Thrissur-Ponnani Kole Wetlands

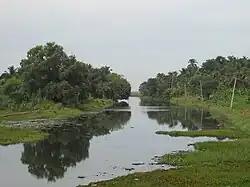
Puzhakkal River, one of the rivers which go through the Kole Wetlands and provide water for rice cultivation

In terms of the number of birds, the Thrissur Kole Wetlands is the third largest in India after Chilika Lake in Orissa and Amipur Tank in Gujarat. It has been recognised as one of India's Important Bird Areas by BirdLife International. According to studies, there are 241 species of birds like spot-billed pelican, darter, Oriental darter, black-headed ibis, painted stork, black-bellied tern, cinereous vulture and greater spotted eagle. Fishes like "Caranx", Cyprinidae, mangrove red snapper, "Megalops cyprinoides" and barramundi are also found in Kole Wetland.